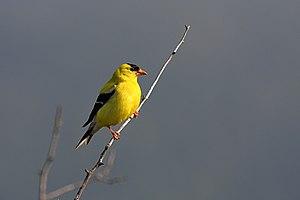
Chardonneret jaune, Marais des Graves, Saint-Joachim, Québec Canada